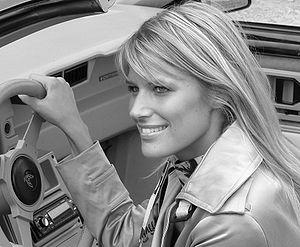
Miss Belgique est un concours de beauté féminin, tenu depuis 1928 pour désigner la représentante de la Belgique. Le comité a été présidé par Cécile Muller de 1969 à 2005, et depuis 2005 par Darline Devos.